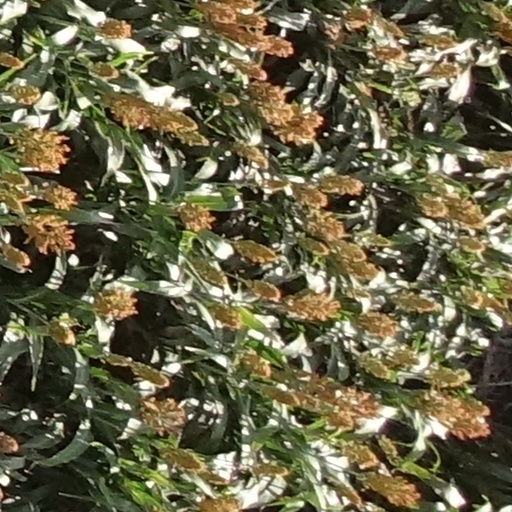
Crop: sorghum